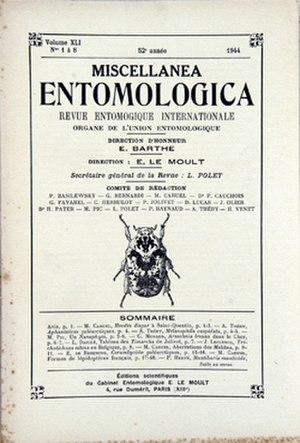
Miscellanea Entomologica était une revue d'entomologie. Elle a été créée par Eugène Barthe en 1892.